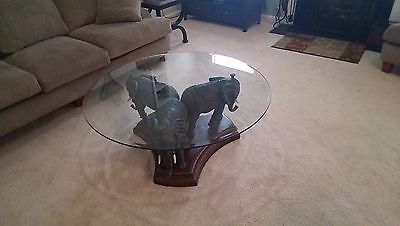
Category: table